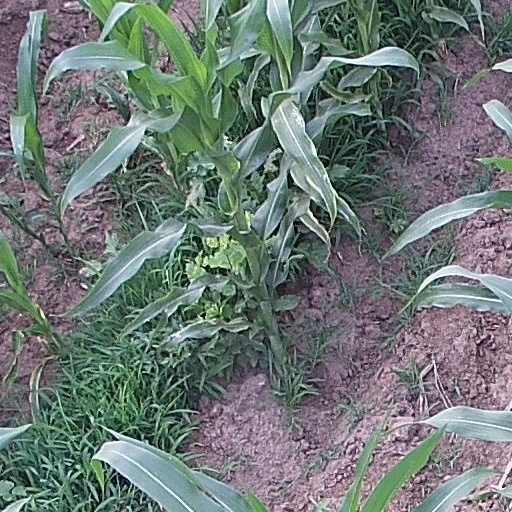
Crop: maize; corn